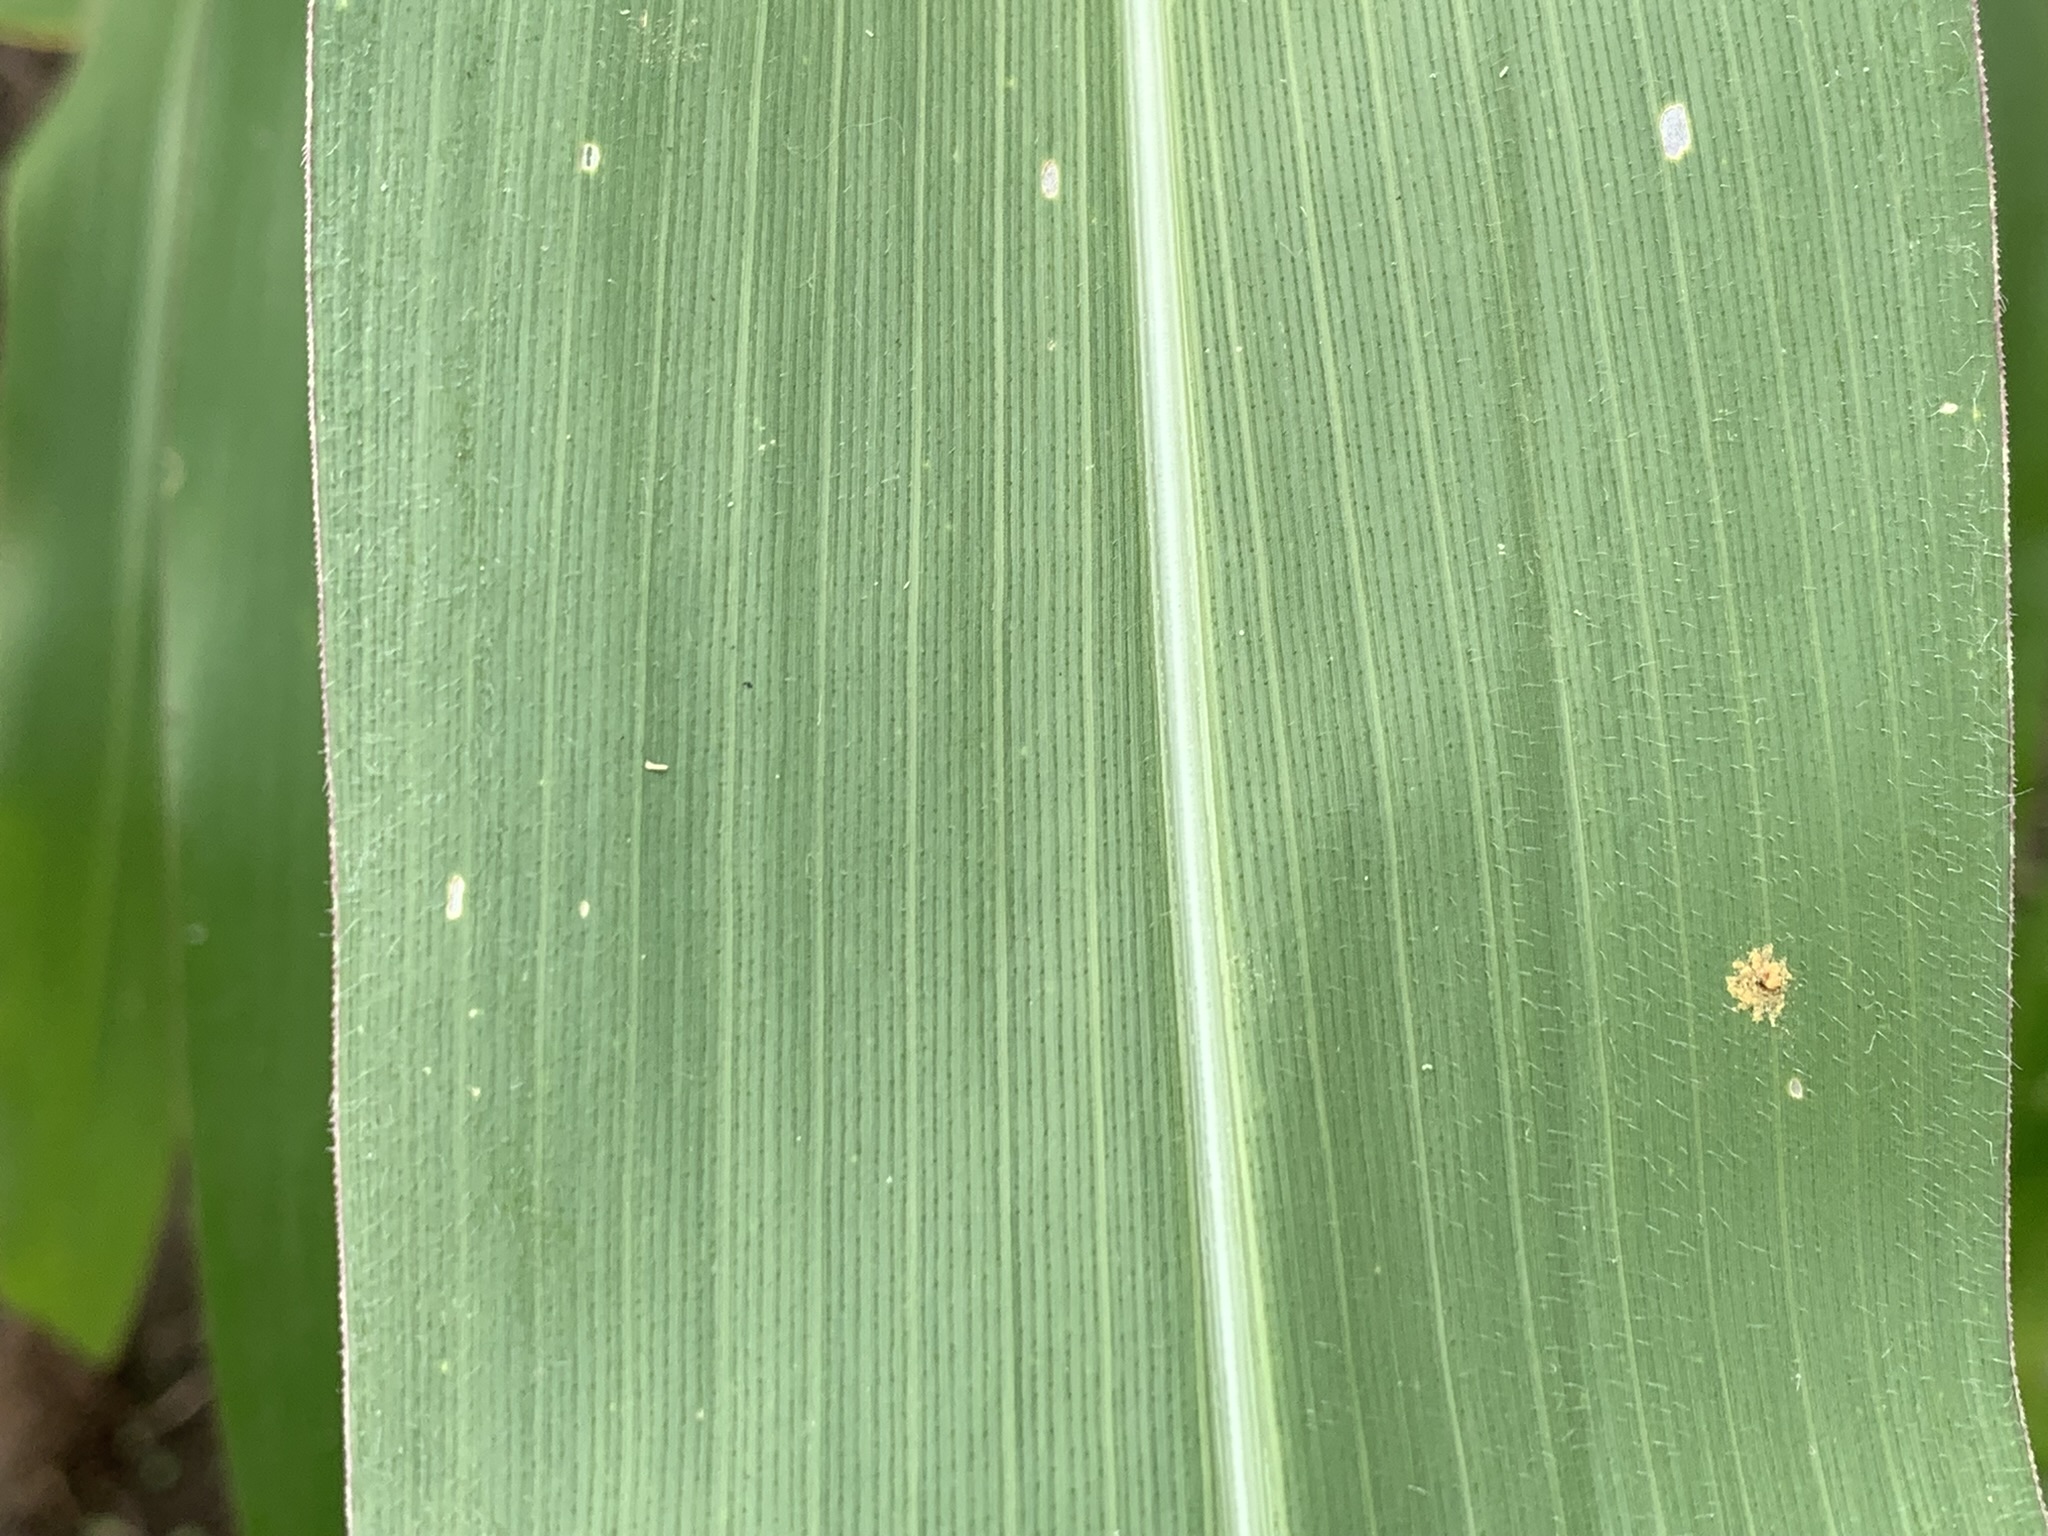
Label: Healthy